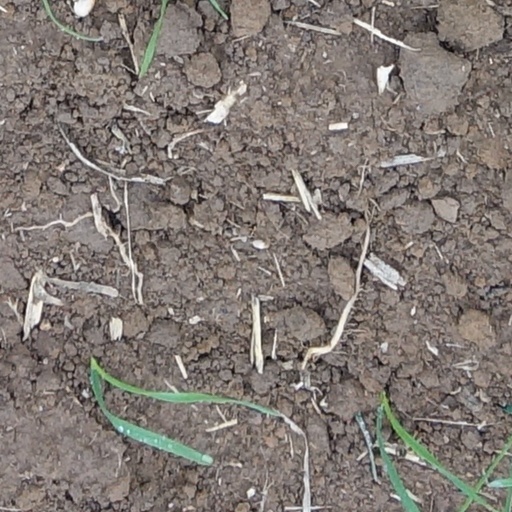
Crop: wheat